Armista Apartments

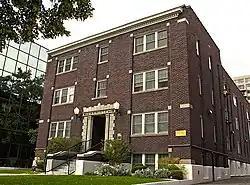

The Armista Apartments, known also as the Waldorf Apartments, at 555 East 100 South in Salt Lake City, Utah, United States were built in 1927. They were listed on the National Register of Historic Places in 1989.